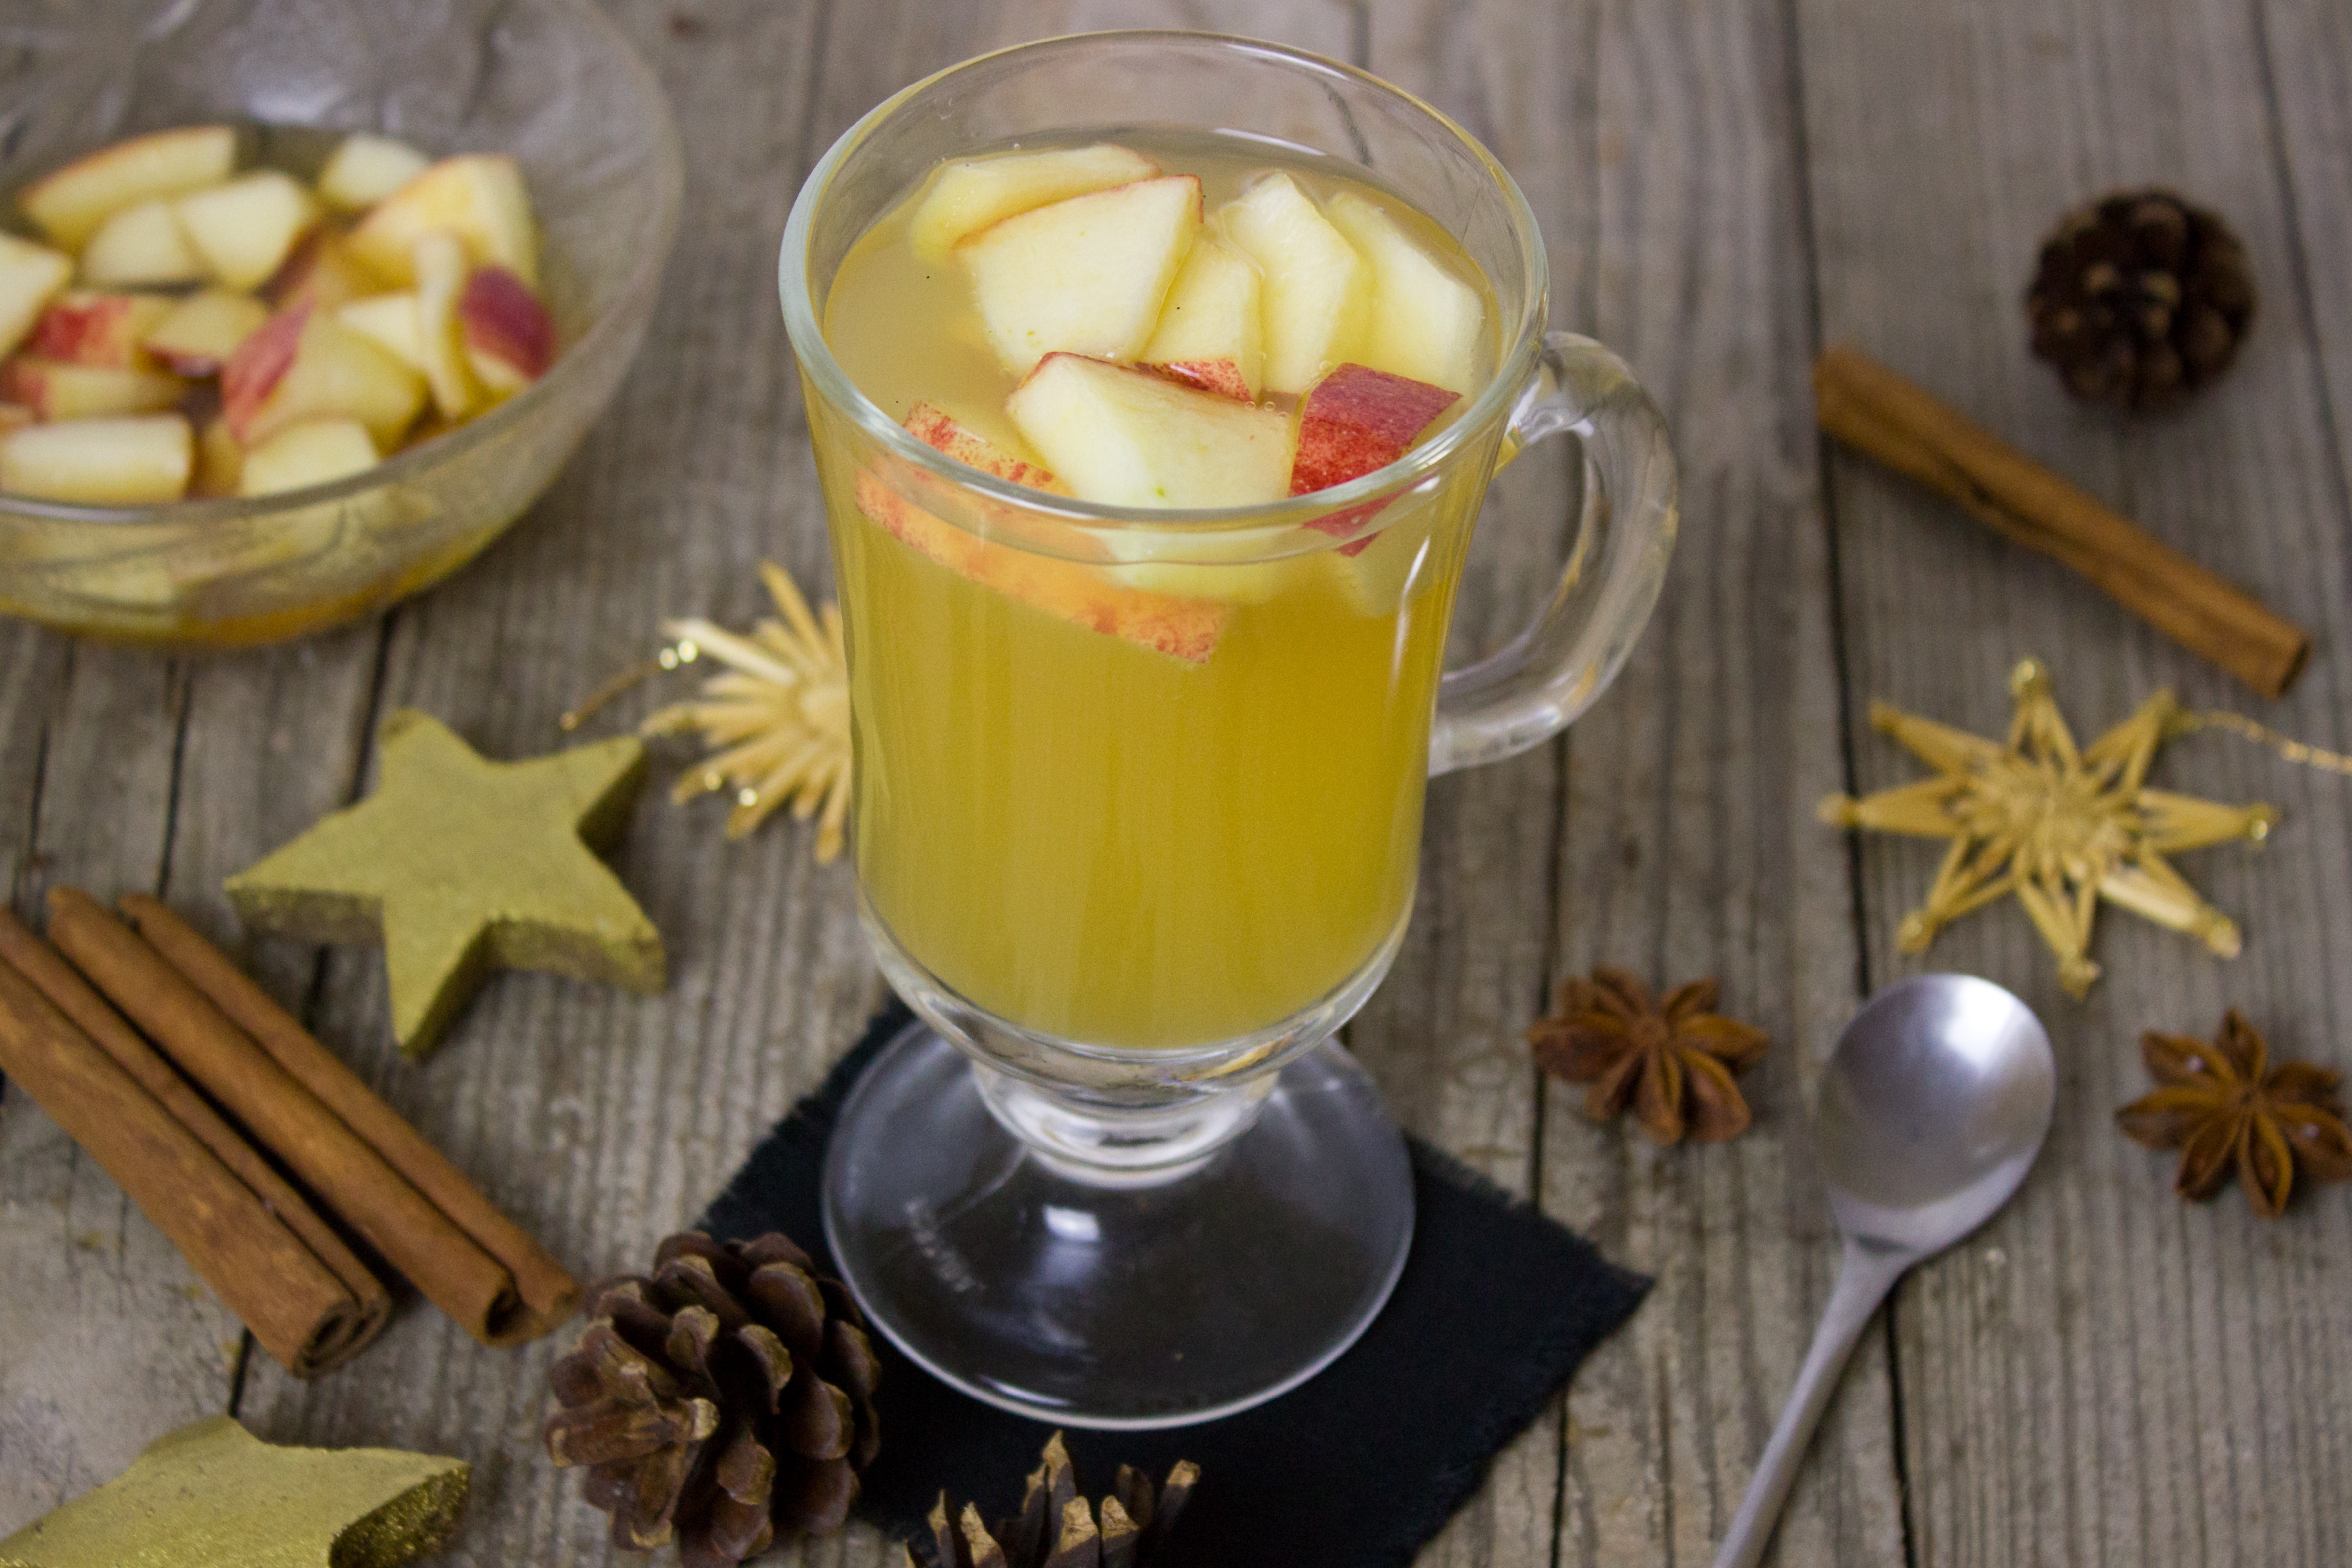
apple, winter, plant, fruit, aroma, food, produce, drink, christmas, dessert, delicious, cocktail, smoothie, advent, hot drink, enjoy, benefit from, almonds, fragrance, punch, flowering plant, heiss, apple juice, land plant, amaretto